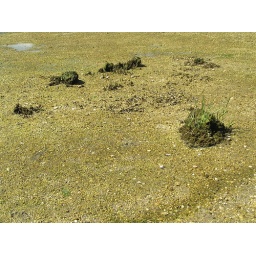
Low tide landscape scene which resembles looking out the airplane window over the arid southwest.